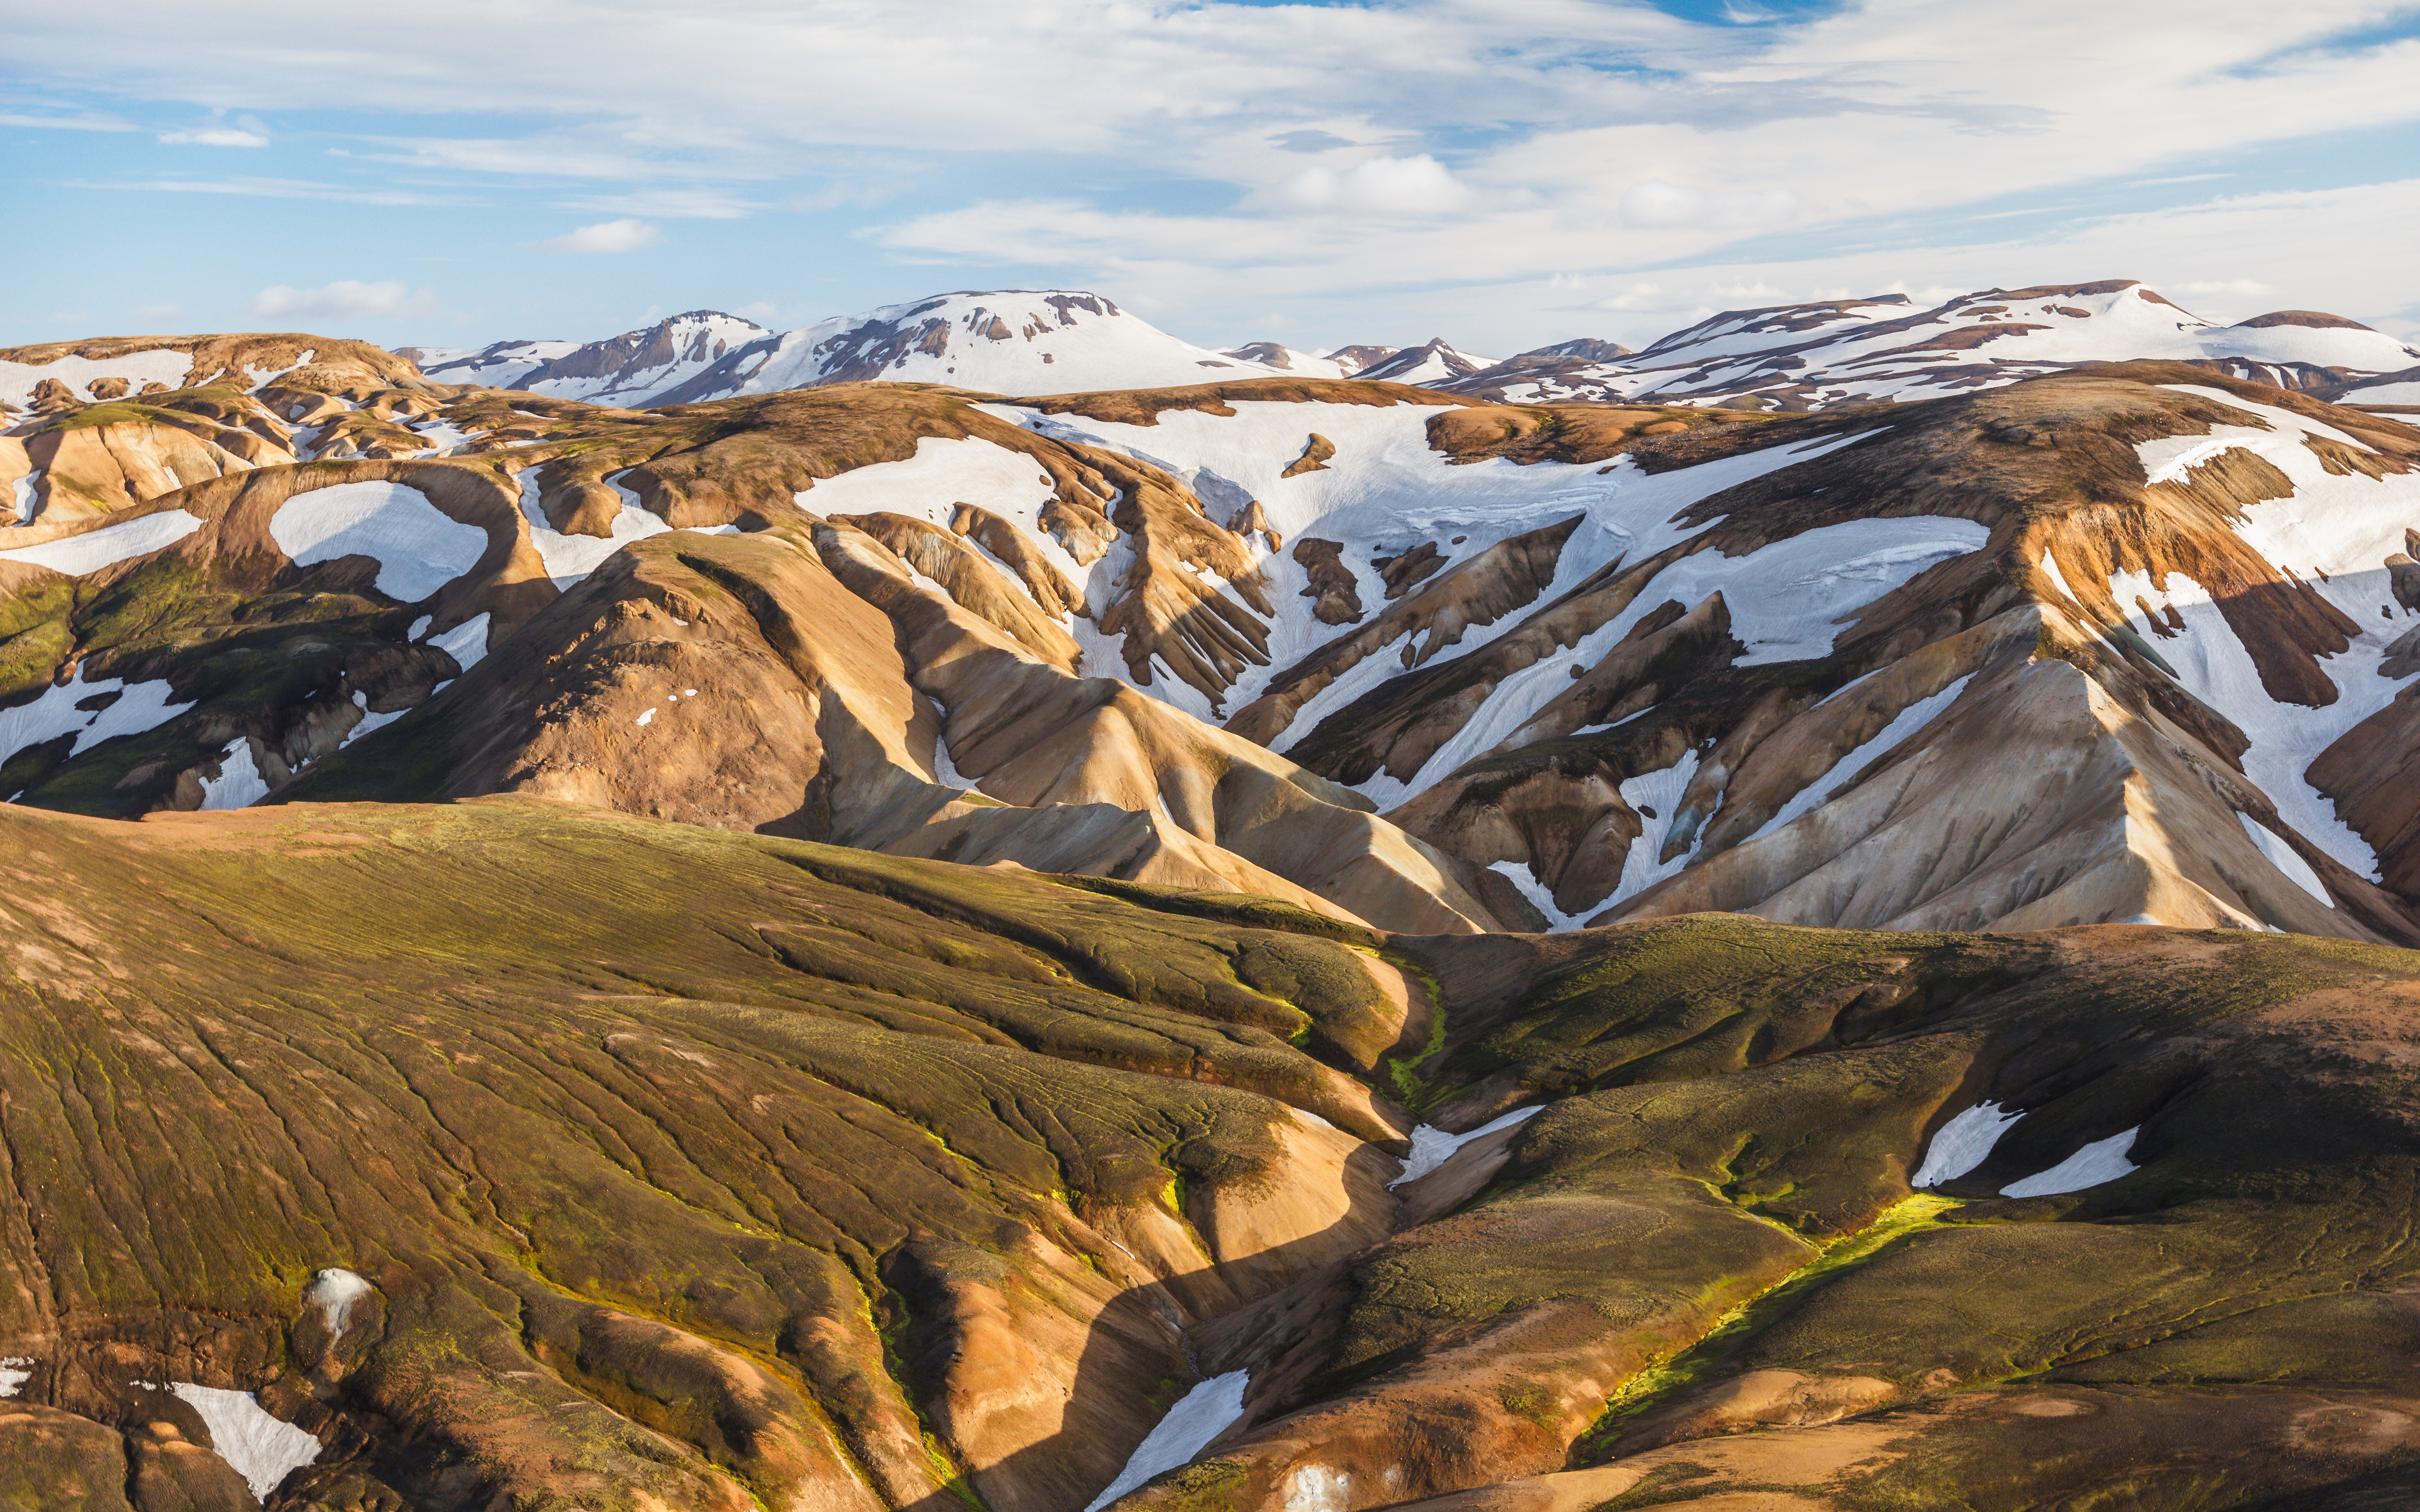
landscape, rock, wilderness, mountain, snow, hill, adventure, valley, mountain range, formation, canyon, terrain, national park, ridge, summit, geology, alps, badlands, plateau, fell, tundra, landform, geographical feature, mountainous landforms